Frugality

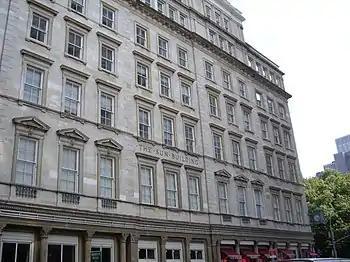
280 Broadway, the first department store in the United States

Antebellum Period (early 19th century): The United States experienced significant economic growth and social change during the Antebellum Period, which influenced frugality discourses in various ways. Middle-class women played an increasingly active role in making household purchases. Figures like Lyman Beecher preached the conservative and moralistic messages of Christian simplicity which mirrored Puritan ideals of frugality. Concerns about materialism undermining social order were widespread including ministers' sermon's warnings against luxury and excess. Retailers like Alexander Turney Stewart experimented with the concept of department stores and larger-scale merchandising formats began to emerge. Consumer culture started growing as distribution methods improved and advertising became more advanced. The Antebellum Period was a transitional phase in American consumer culture, where traditional values of frugality coexisted with consumerism.